David Ortiz

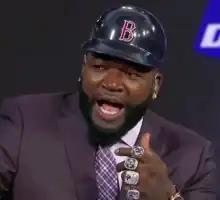
Ortiz on Fox Sports before the 2018 ALDS

In October 2017 Ortiz joined "MLB on Fox" as a part-time sports analyst for the coverage of the 2017 World Series. He returned in late 2019 as a full-time studio analyst following the June 2019 shootings.